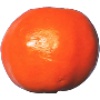
Label: Clementine 1